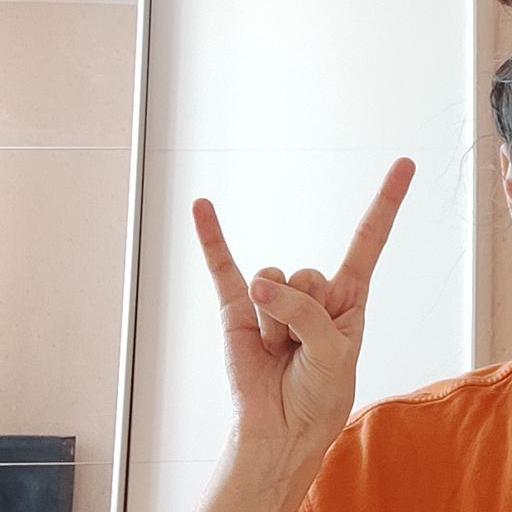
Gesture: rock